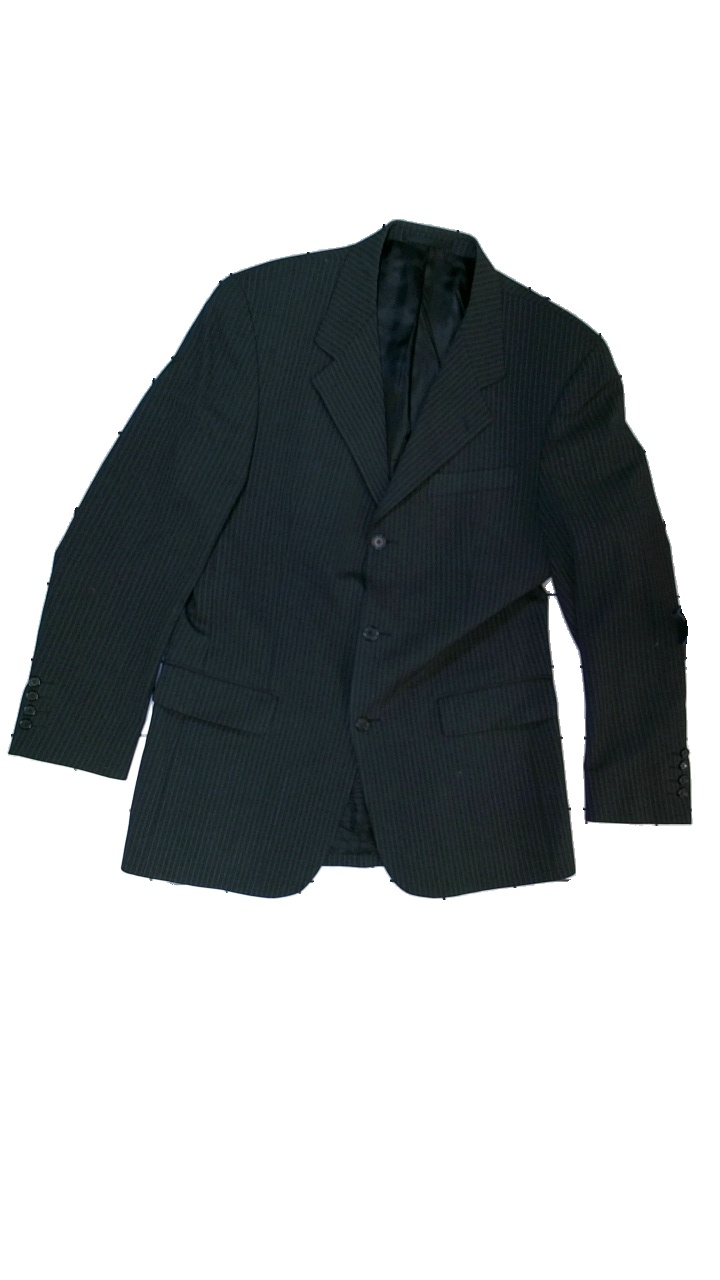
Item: Jacket (Men)
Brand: Batistini (dressman)
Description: Pinstripe suit (jacket)
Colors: Black, White
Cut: Tight, V-collar
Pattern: Striped
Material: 54% polyester, 44% wool, 2% elastane
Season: All
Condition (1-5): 5
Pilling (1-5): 5
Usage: Reuse
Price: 150-250